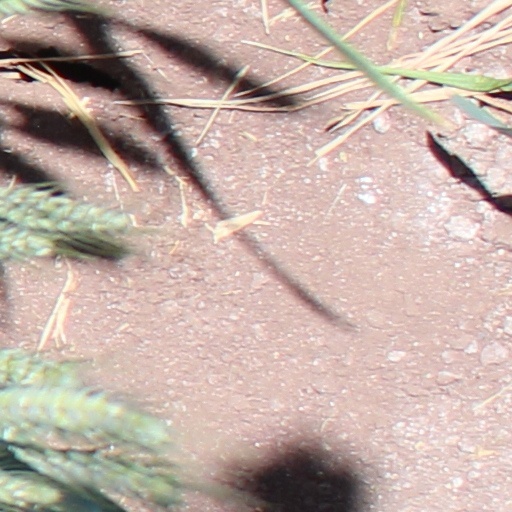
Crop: wheat